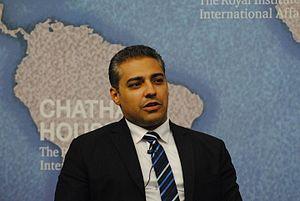
Mohamed Fadel Fahmy, plus communément appelé Mohamed Fahmy, né le 27 avril 1974 au Caire en Égypte, est un journaliste canadien.